Raazz Mahal

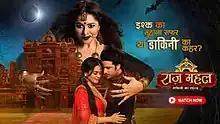

Raazz Mahal is an Indian Hindi-language fantasy drama television series premiered on 28 November 2022 on Shemaroo Umang. Produced by Rashmi Sharma under the banner of Rashmi Sharma Telefilms, it stars Himanshu Soni, Neha Harsora and Ridheema Tiwari. It ended on 27 May 2023.